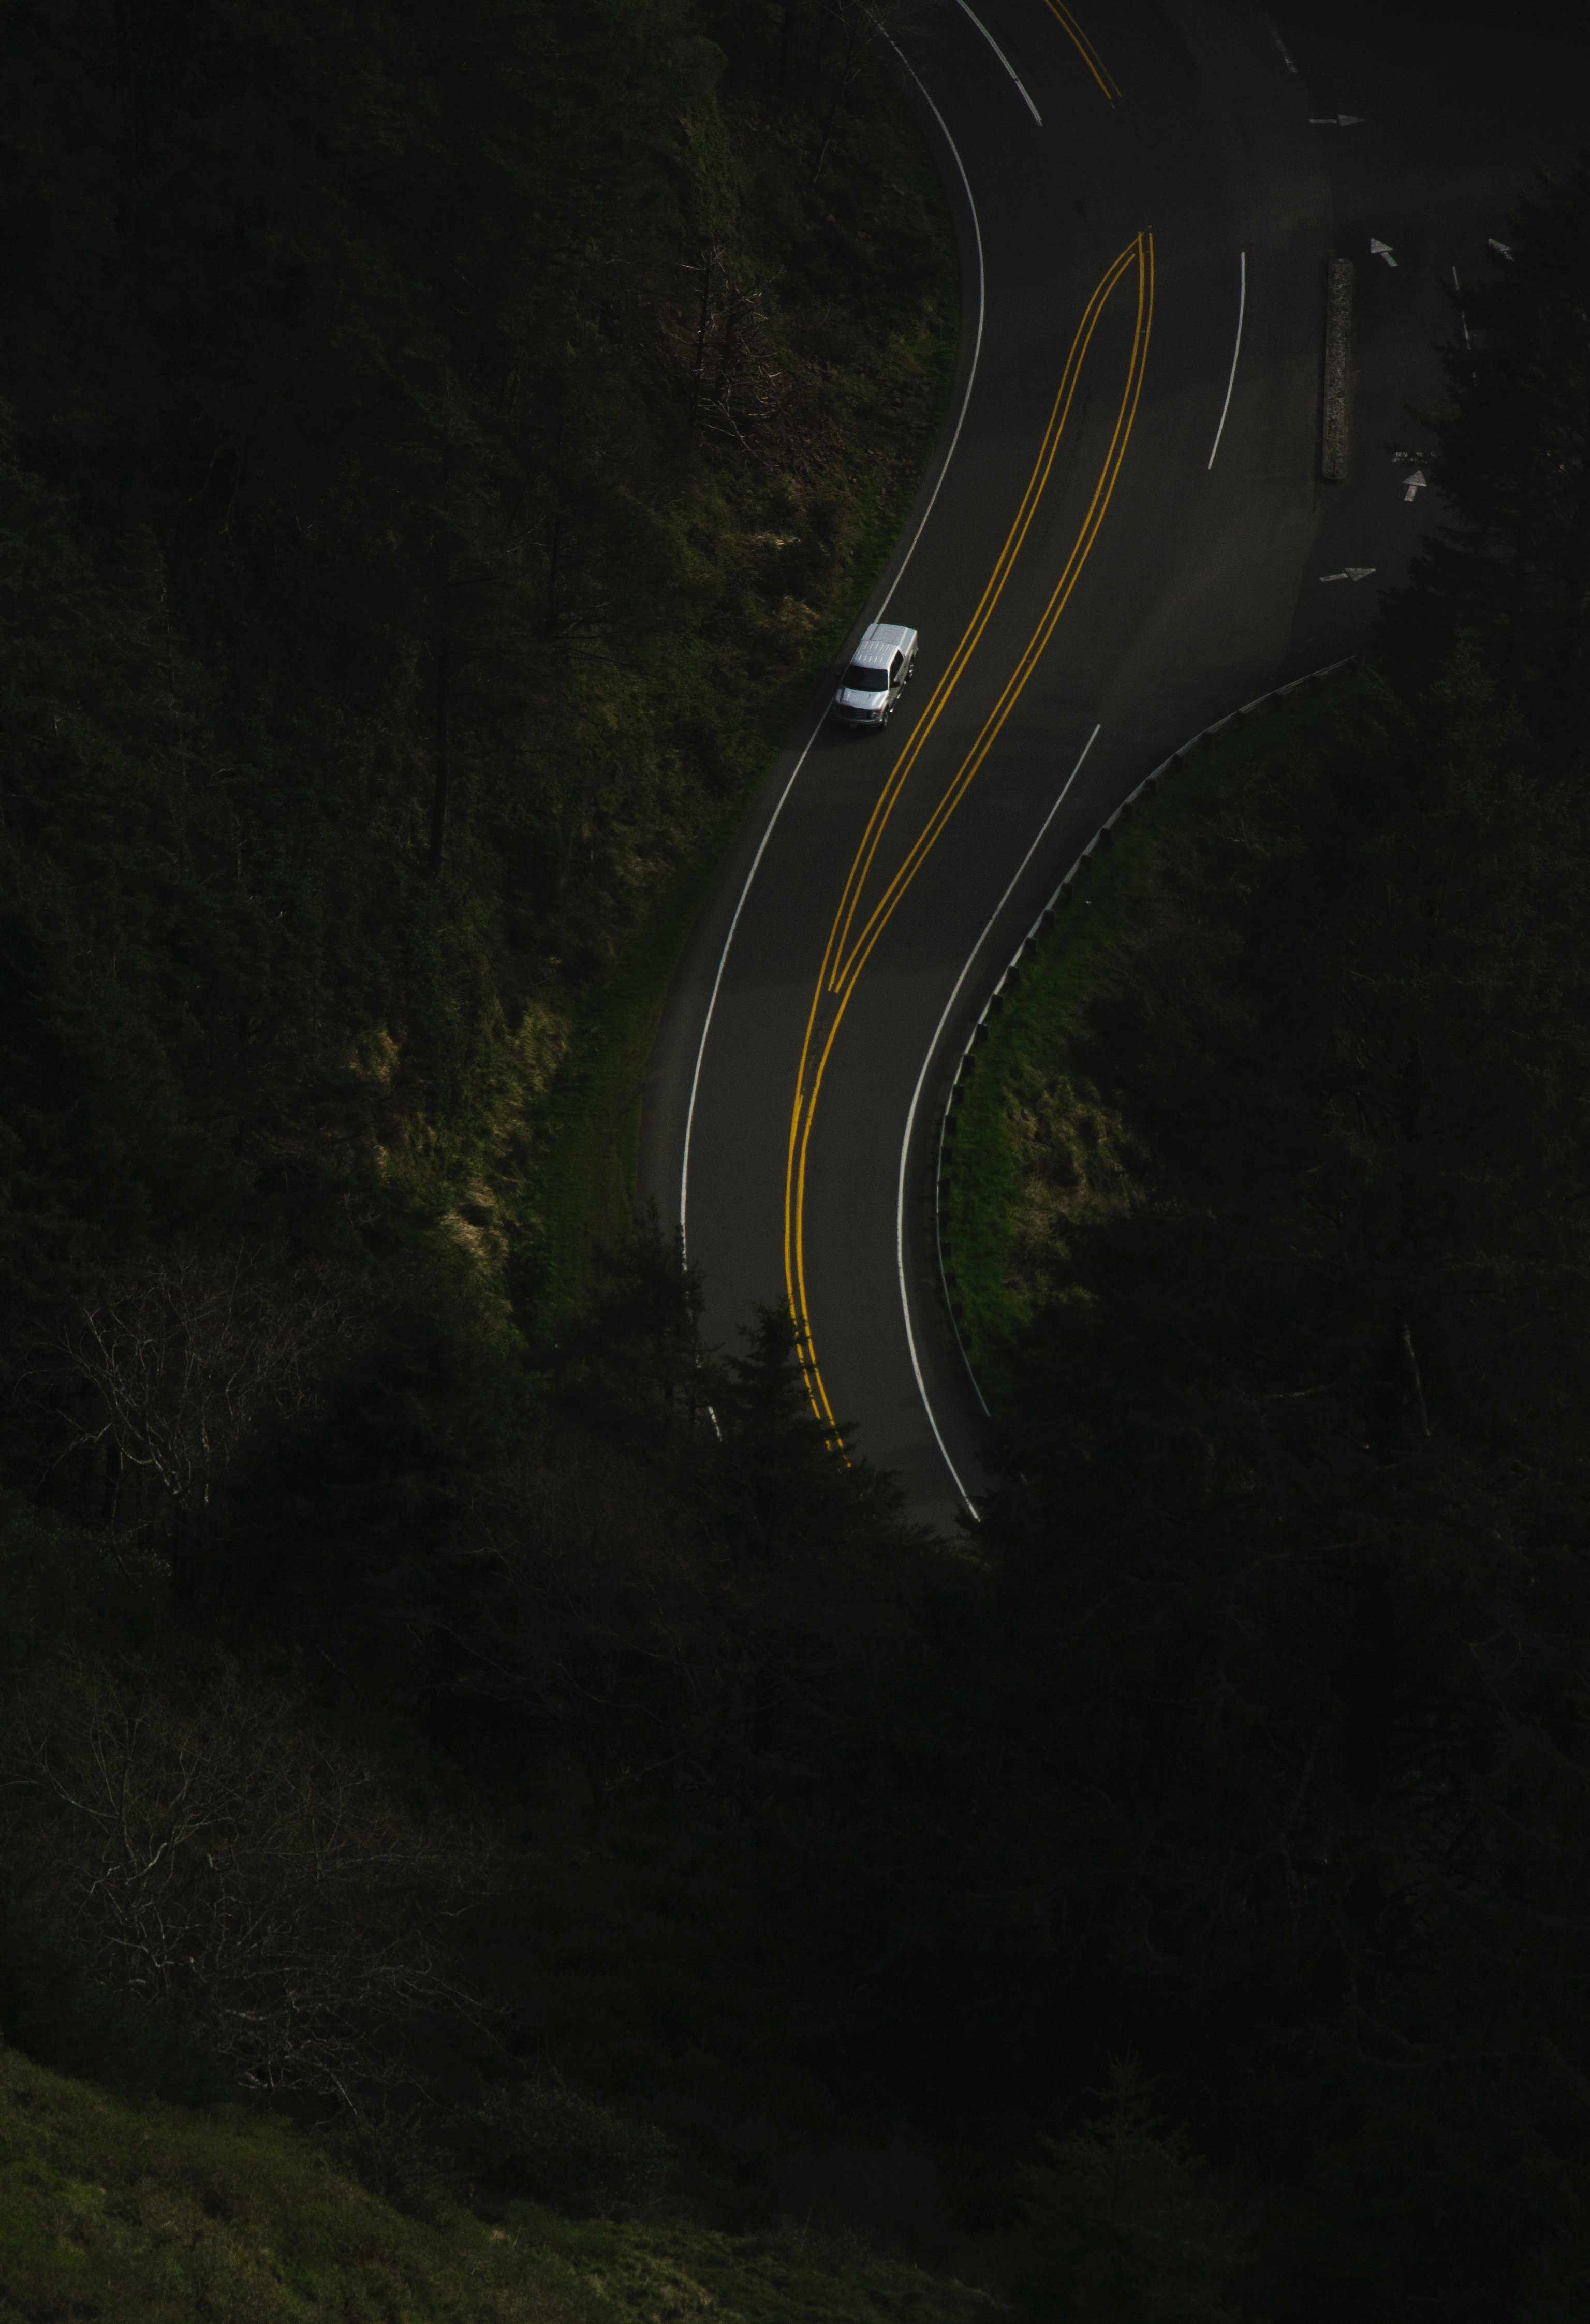
light, night, reflection, darkness, screenshot, atmospheric phenomenon, atmosphere of earth